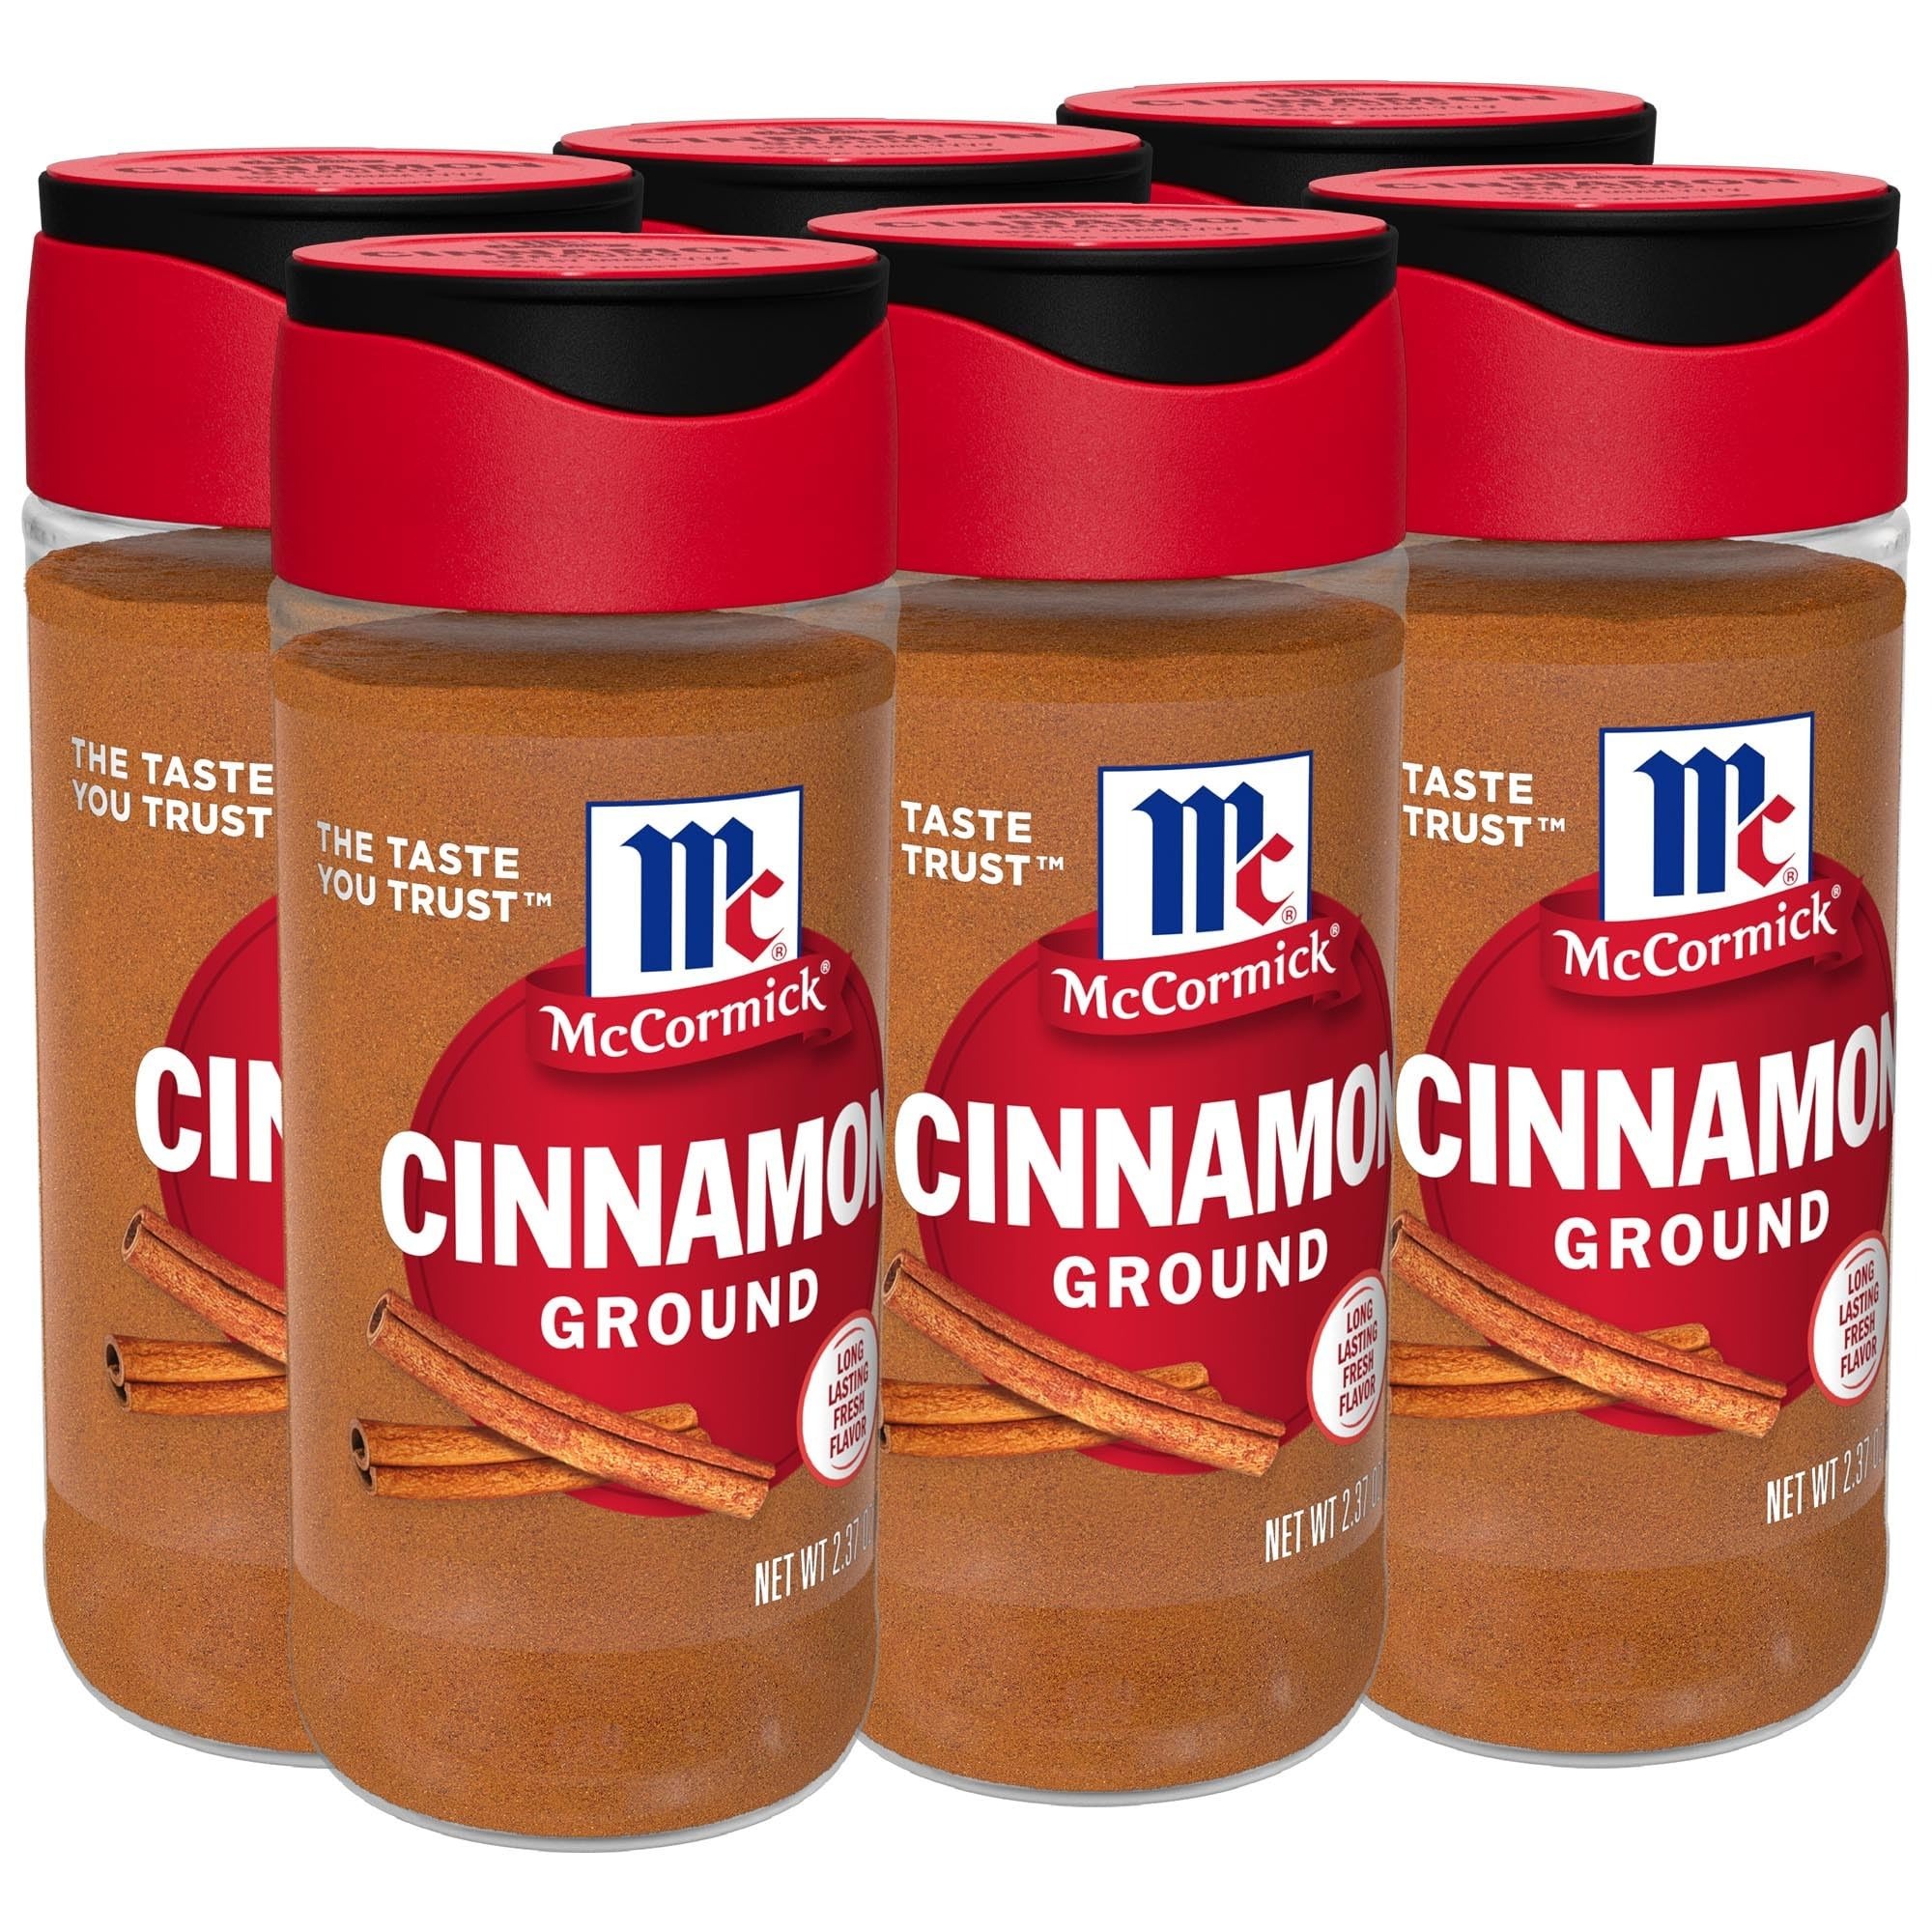
Item Name: McCormick Ground Cinnamon, 2.37 oz (Pack of 6)
Bullet Point 1: Deep, sweet, warm flavor and rich mahogany color
Bullet Point 2: Versatile spice for sweet and savory dishes
Bullet Point 3: Aged up to 15 years for rich flavor
Bullet Point 4: Premium quality for pure, superior flavor; never made with added fillers
Bullet Point 5: Non GMO
Bullet Point 6: Sprinkle over morning oatmeal, French toast or coffee for a holiday breakfast
Bullet Point 7: Great for holiday baking, including gingerbread cookies, pumpkin pie, cinnamon rolls and holiday desserts
Bullet Point 8: Add to sweet potatoes, chili or spice rubs
Value: 14.22
Unit: Ounce

Price: 3.74